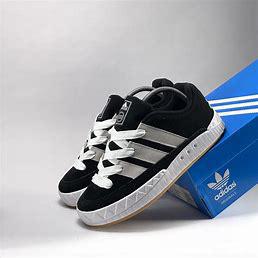
Brand: Adidas
Model: Adimatic